Saint-Blancard

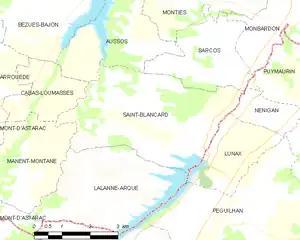
Saint-Blancard and its surrounding communes

There is a privately owned watermill. To the southeast lies a 6 km long reservoir with a surface area of 263 hectares, "Lac de la Gimone". The lake forms the border between Gers and Haute-Garonne. It was created by the placement of a dam on the river Gimone. The commune has a system of streams and small lakes that serve the agriculture.